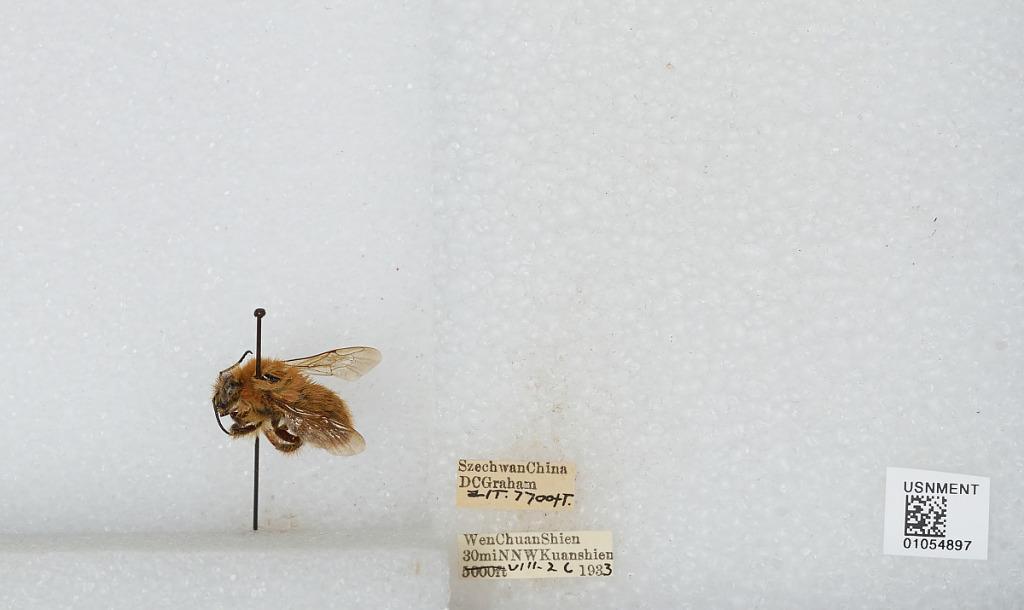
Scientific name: Bombus sp.
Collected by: D. Graham
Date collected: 1933-8-26
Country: China
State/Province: Sichuan
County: Wenchuan Xian
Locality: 30 miles NNW Kuanshien